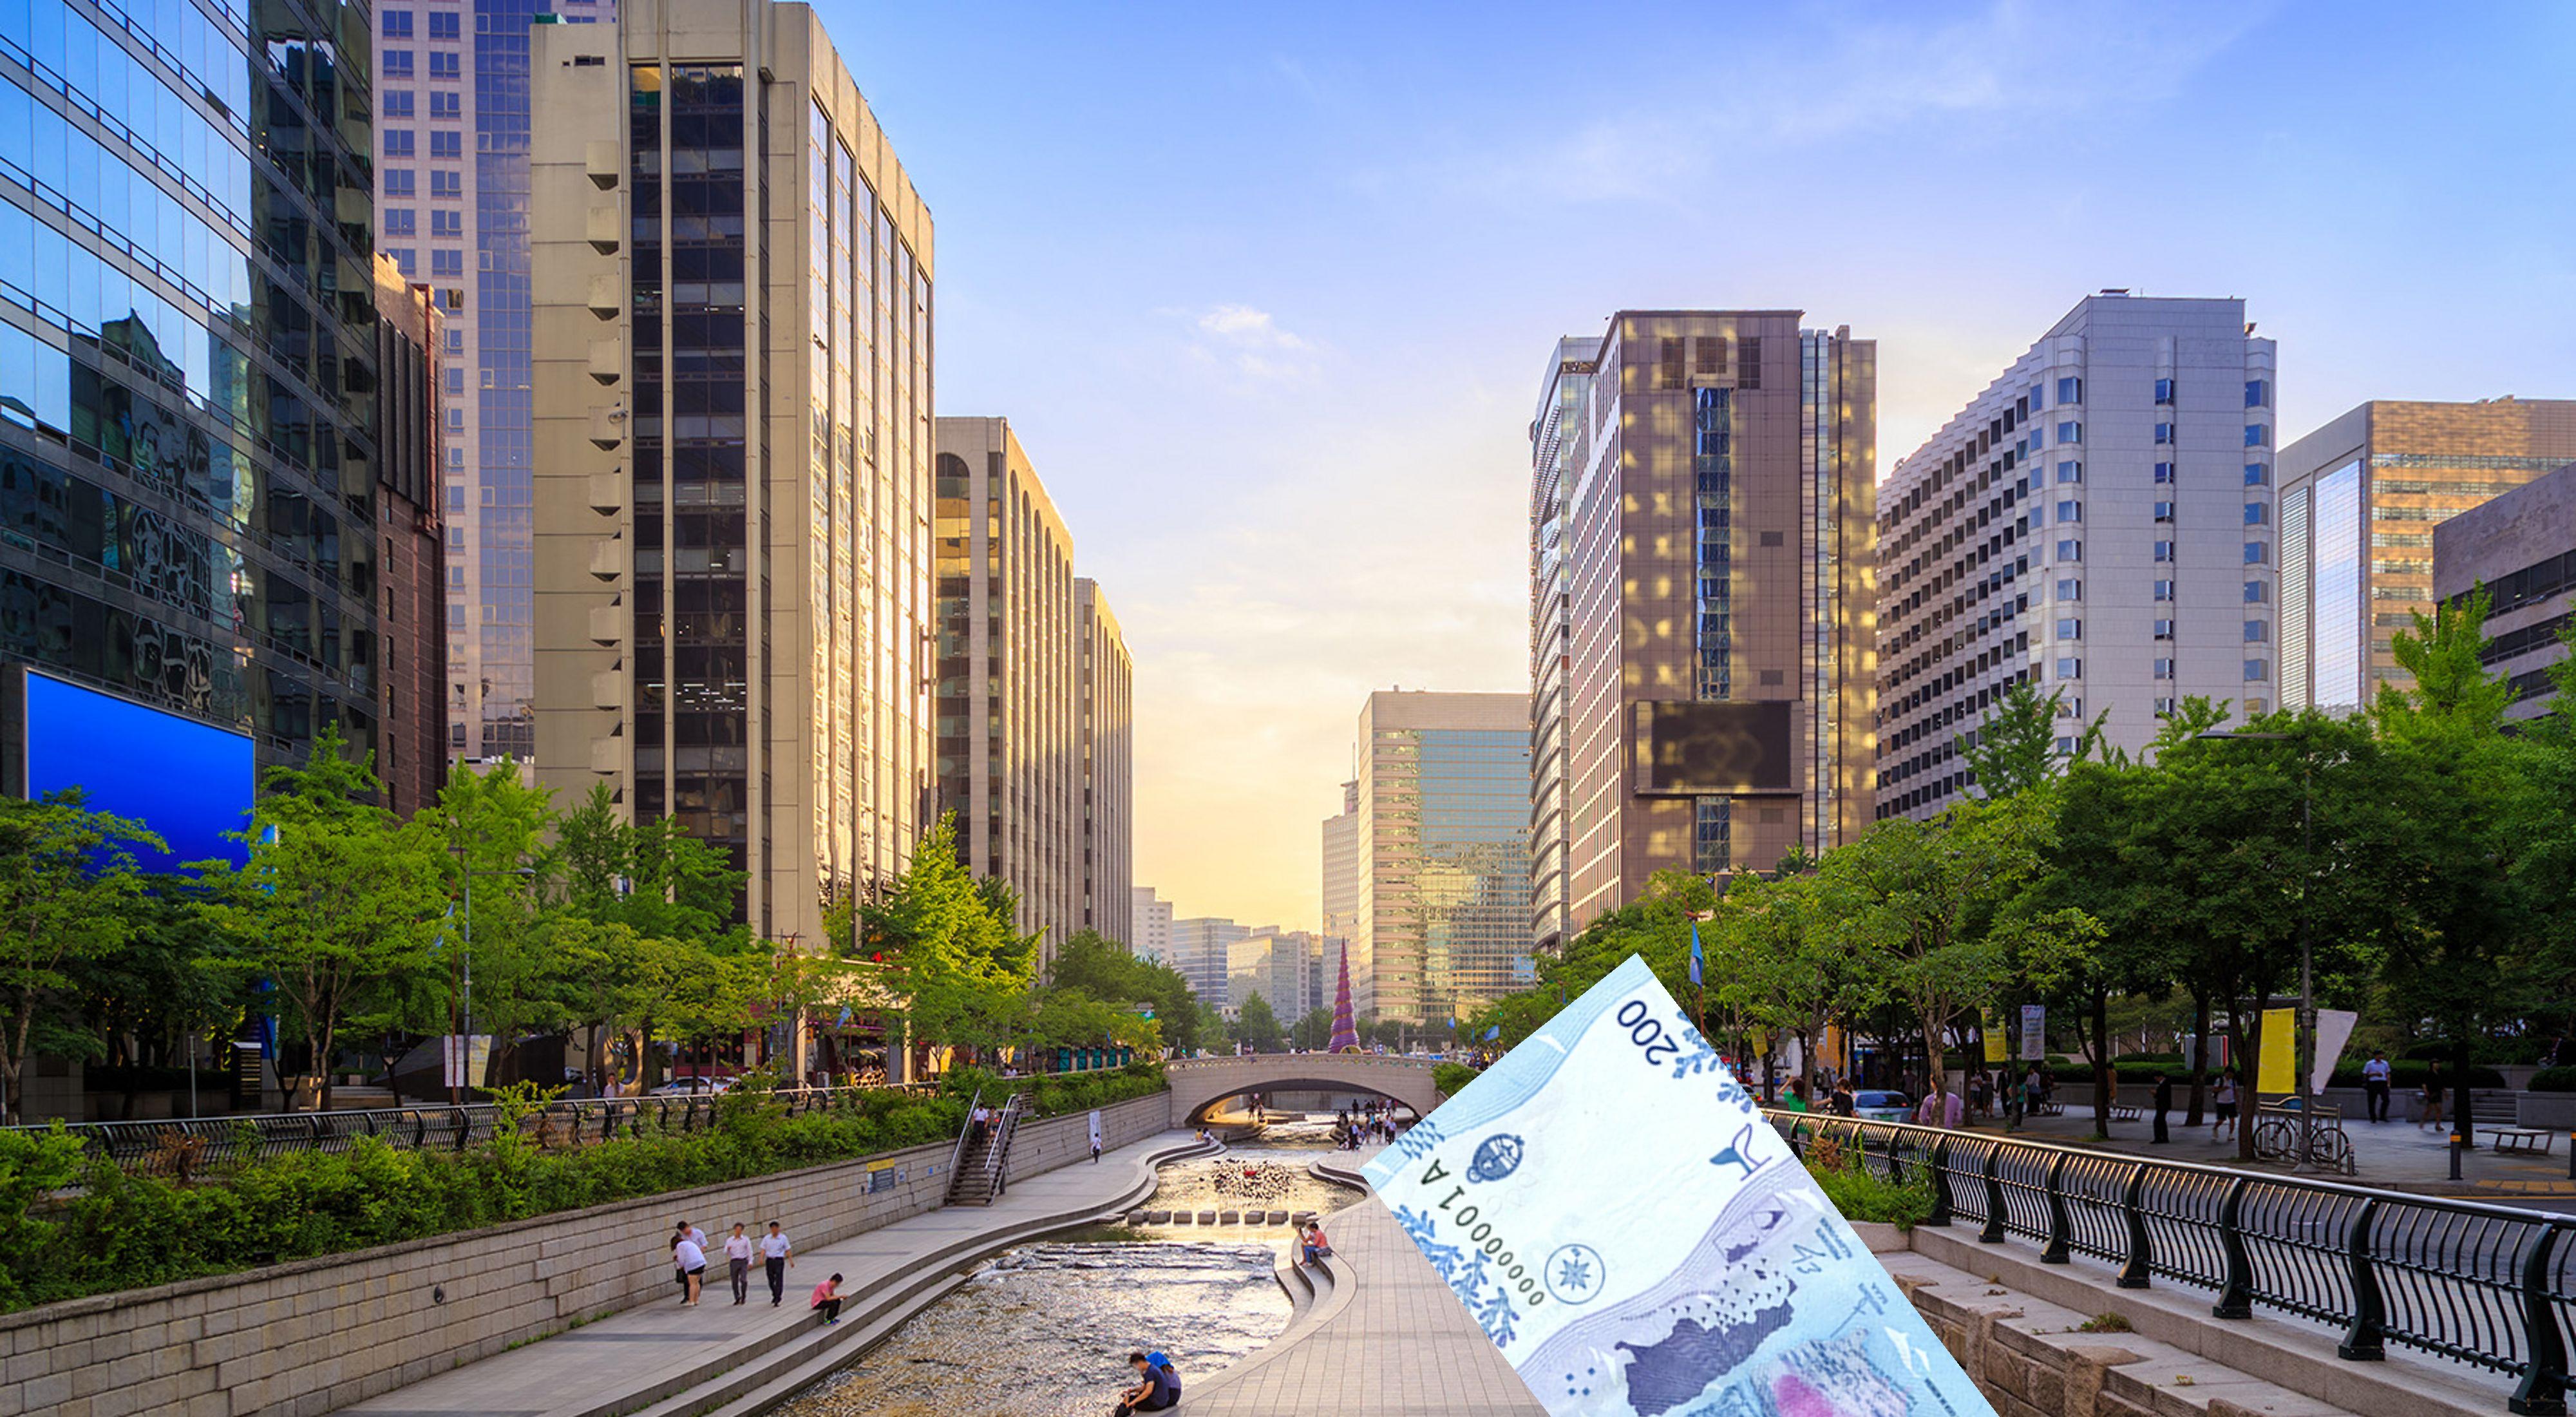
Denominación: 200